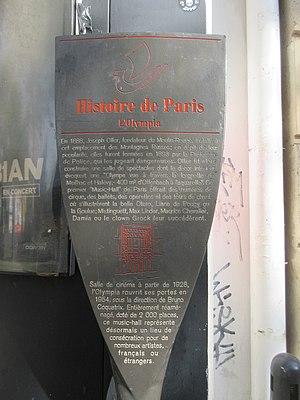
Panneau Histoire de Paris «
Le boulevard des Capucines forme la limite entre les 2ᵉ et 9ᵉ arrondissements de Paris.